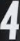
Number: 4